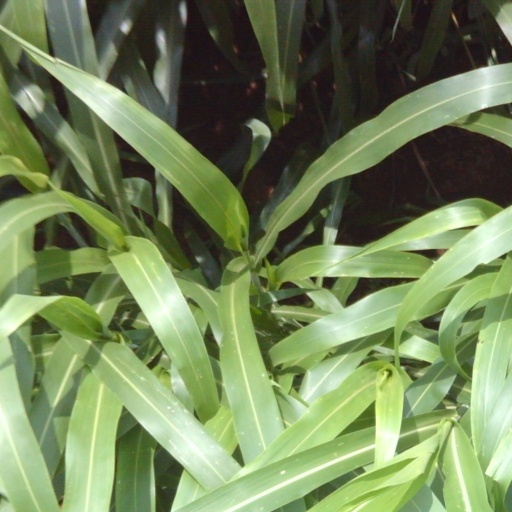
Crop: sorghum